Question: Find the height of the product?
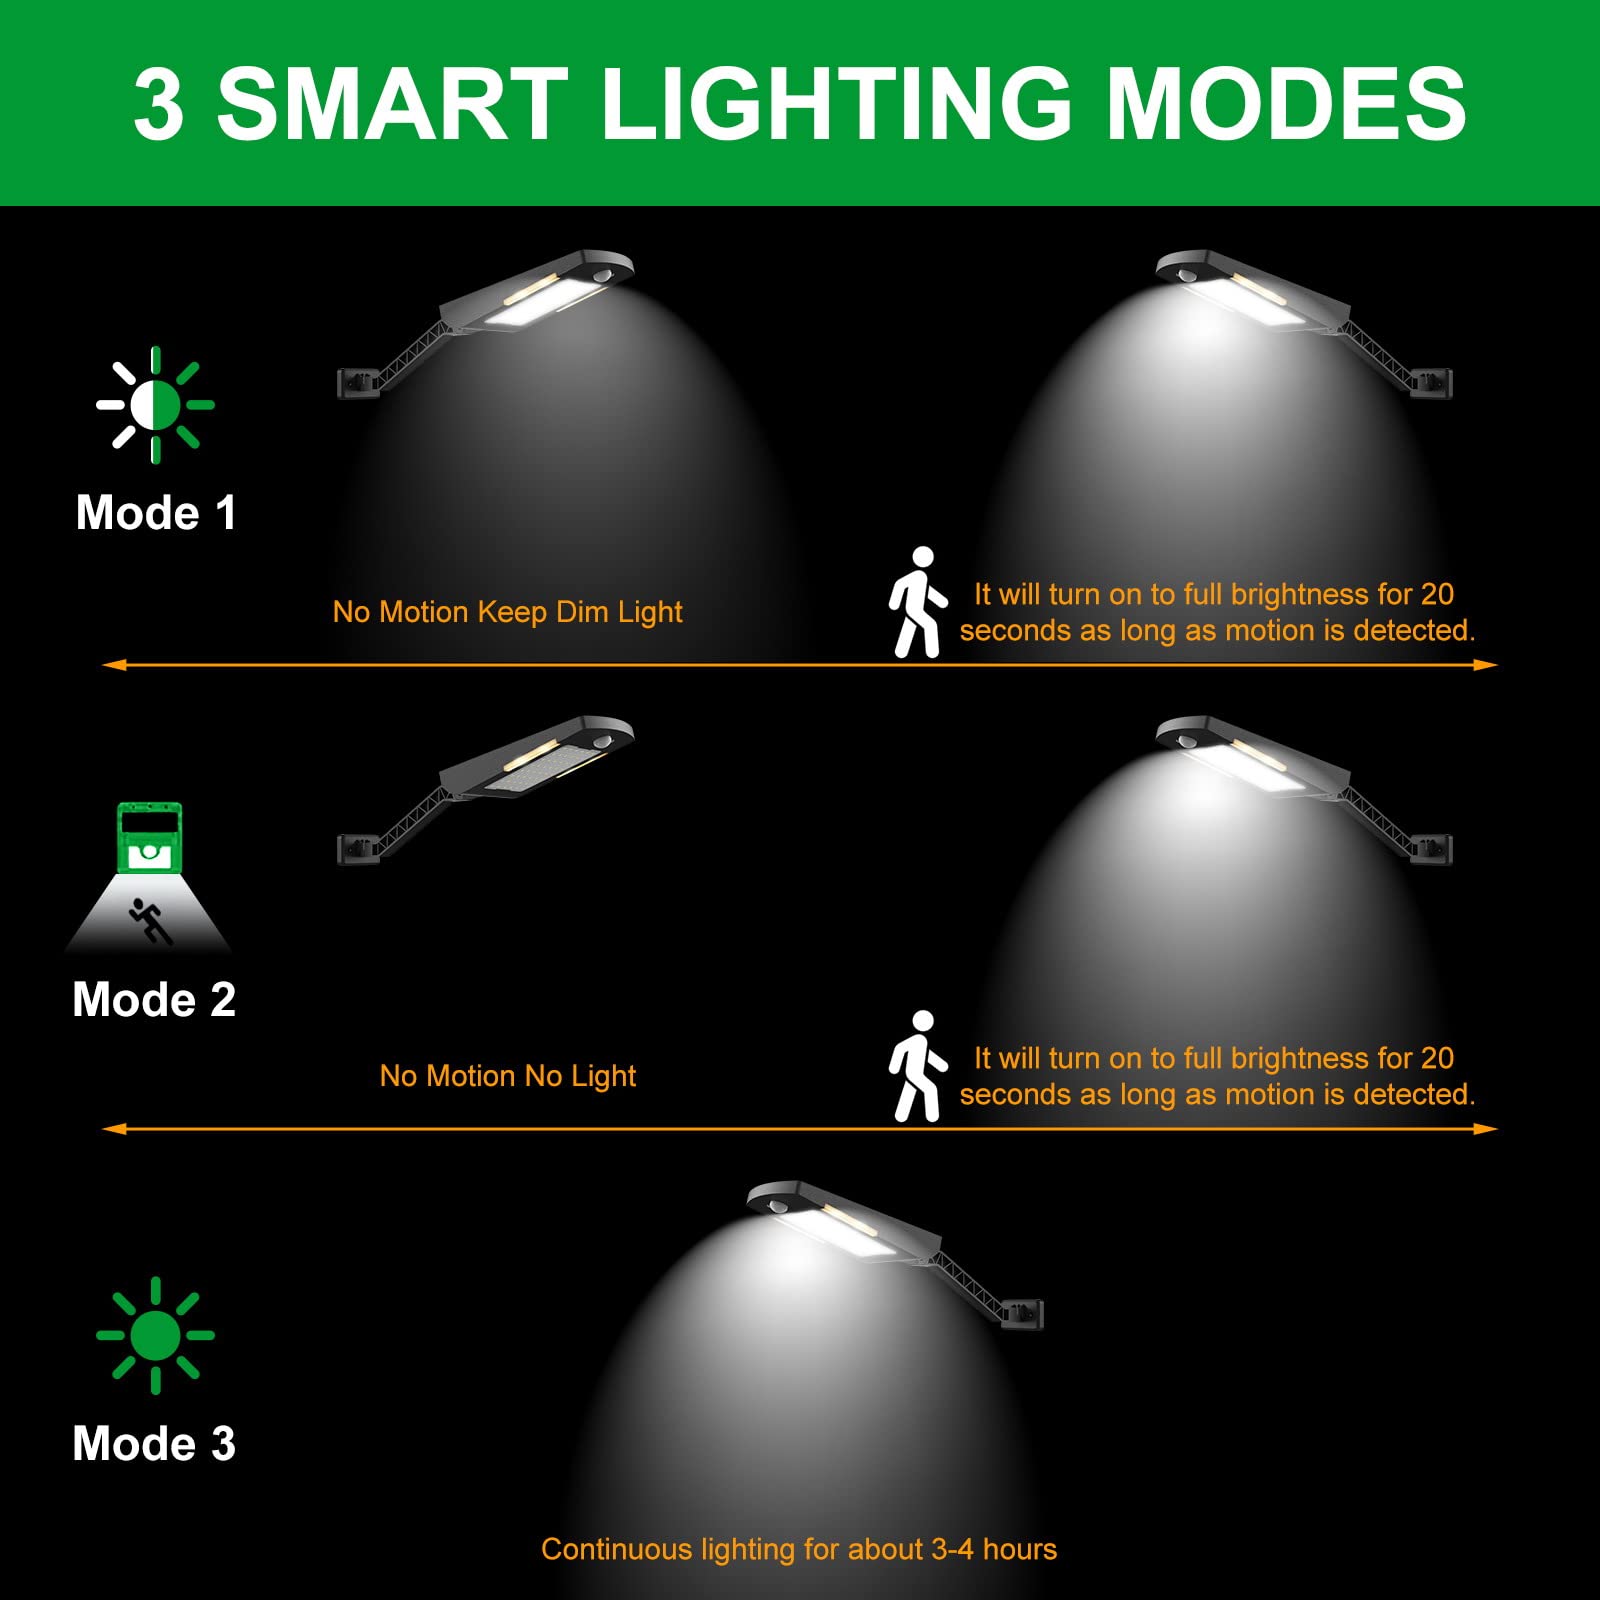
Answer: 2.0 inch